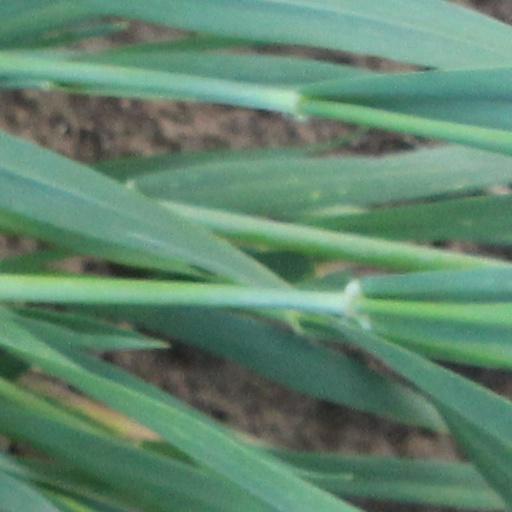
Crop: wheat